Postil of Mikalojus Daukša

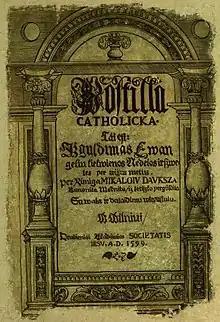
Title page of the "Catholic Postil"

The Catholic Postil, That Is a Lay Out of Gospels for Every Week and Feast of the Entire Year (modern , original Lithuanian: "Postilla catholicka, tái est Ižguldimas ewangeliu kiekwienos nedelos ir szwętes per wissús metús") was a collection of Roman Catholic sermons and Bible commentaries (postil) by Jakub Wujek translated from Polish to Lithuanian by Mikalojus Daukša and first published in 1599. It was one of the first Lithuanian-language texts published in the Grand Duchy of Lithuania. The work is valued by researchers for the purity of the Lithuanian language and for its Polish dedication that defended the use of the Lithuanian language in public life. The 646-page postil remained the longest Lithuanian published work until the 19th century.